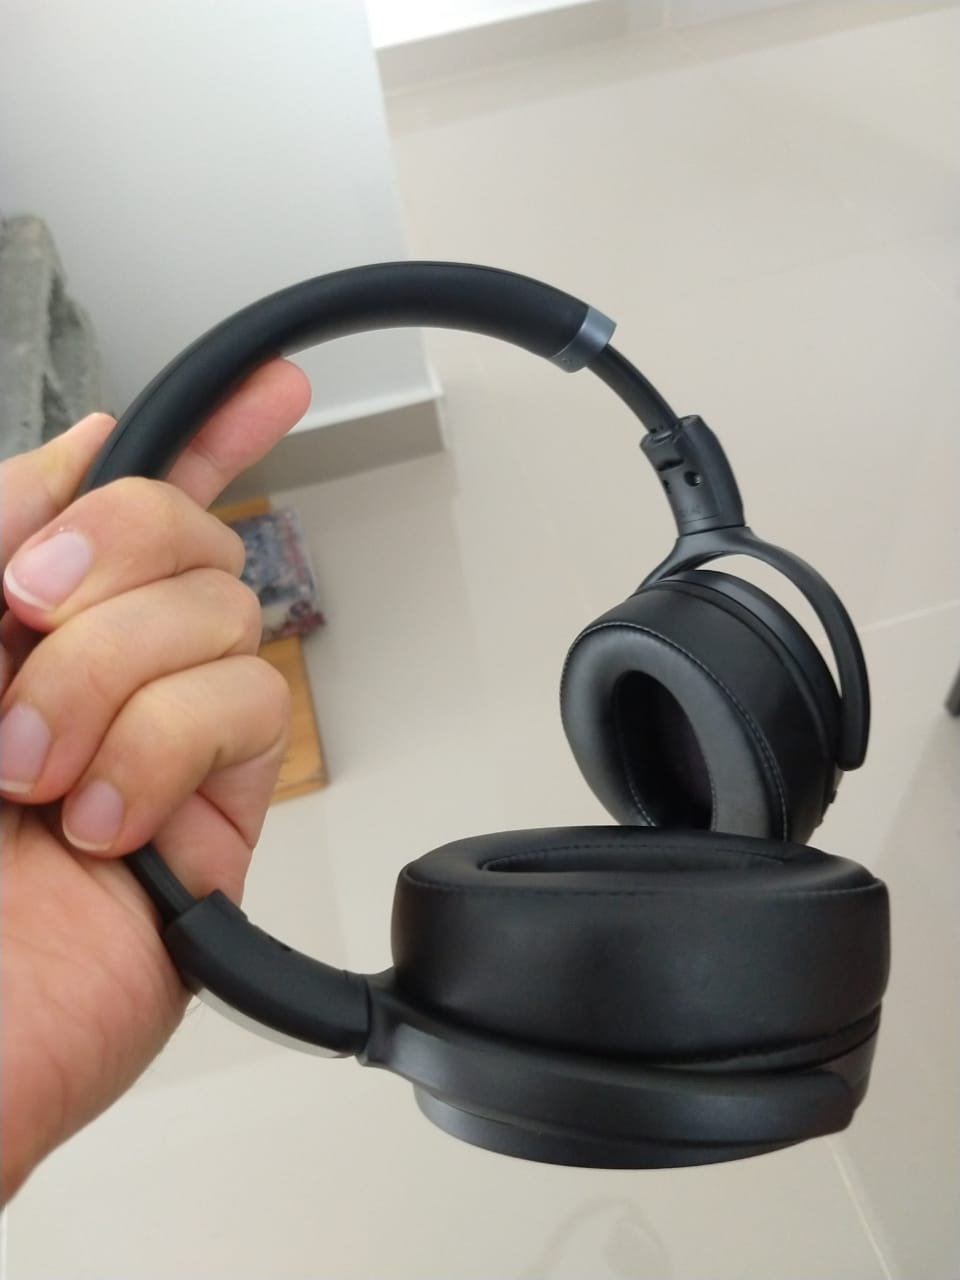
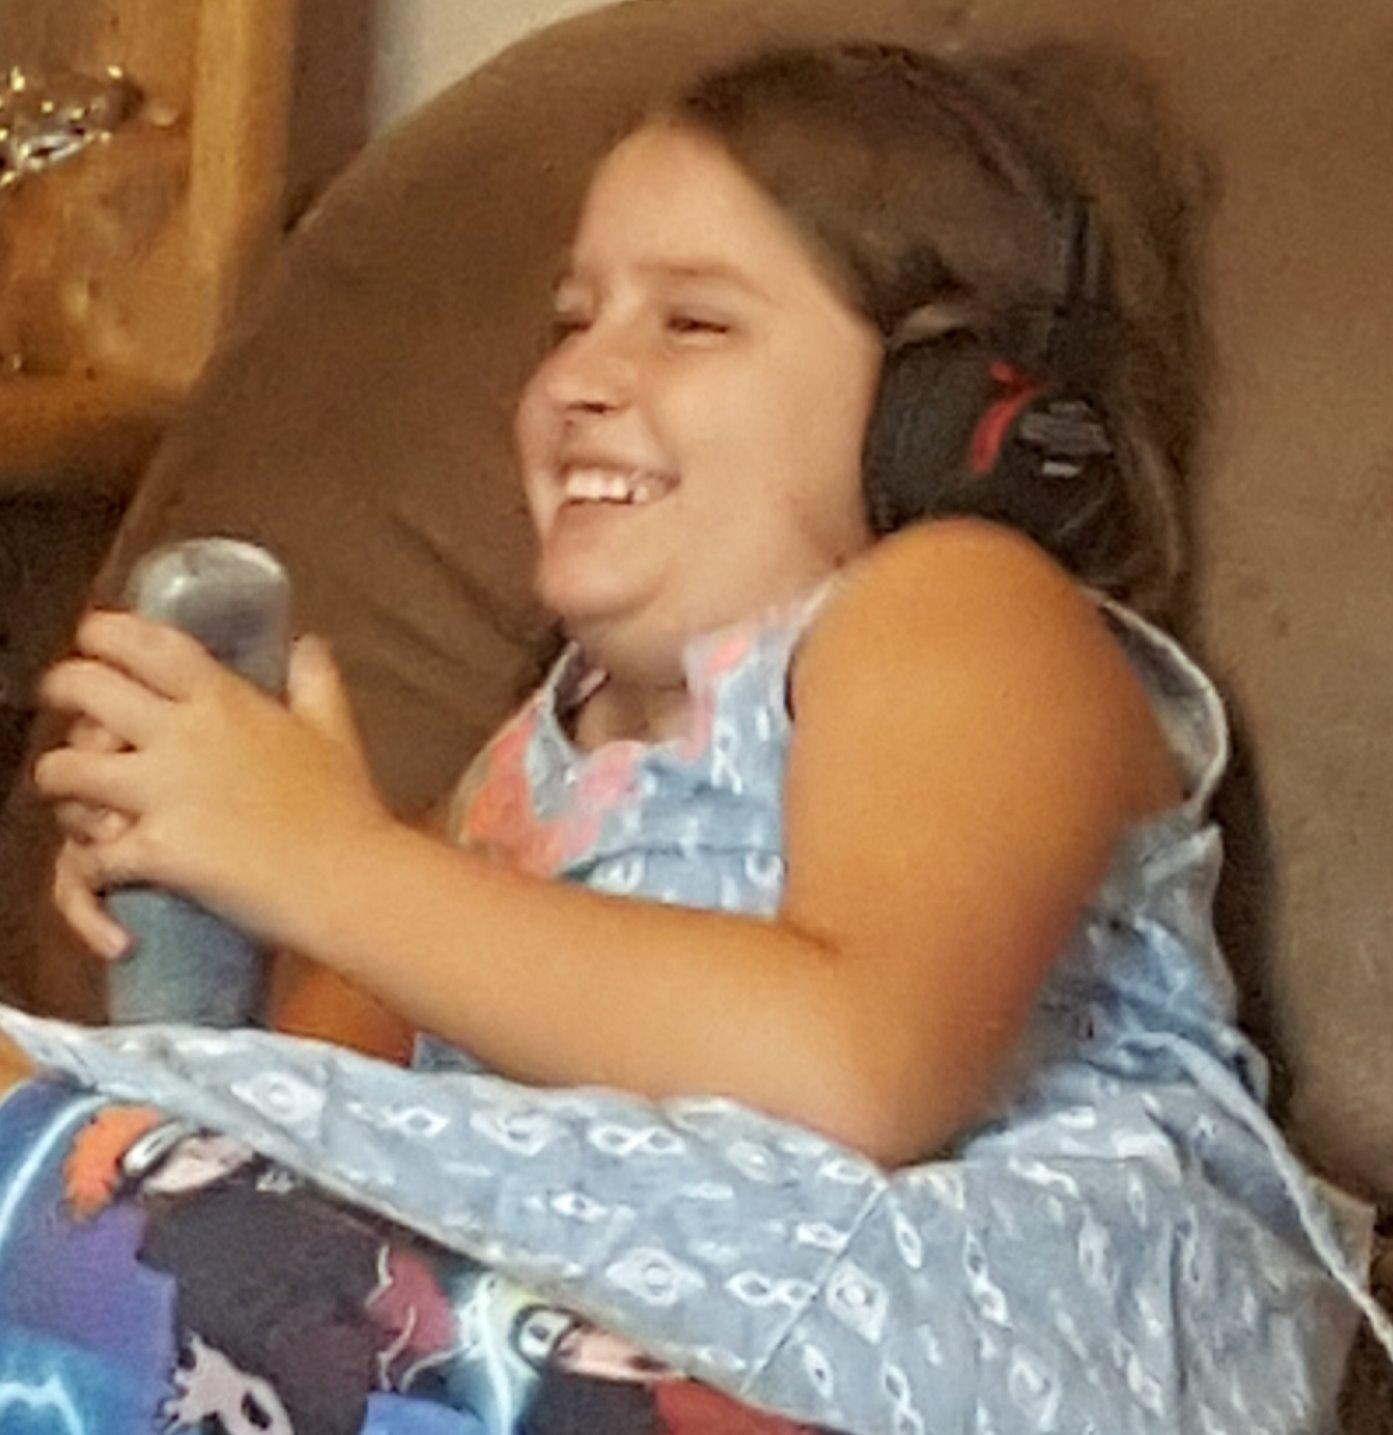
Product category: headphones
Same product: no